Shalim-ahum

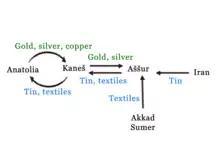
Karum trading patterns

He ruled during a period when nascent Assyrian merchant companies in karums were branching out into Anatolia to trade textiles and tin from Assur for silver. He was succeeded by his son, Ilu-shuma, as recorded in his brick and limestone inscriptions and he appears in the genealogy of his grandson, Erishum I. His name appears in an inscription of Adad-nirari I and one of Shalmaneser I but only in the context of references to his son, Ilu-shuma. Shalim-ahum and his successors bore the title "išši’ak Aššur", vice regent of Assur, as well as "ensí".